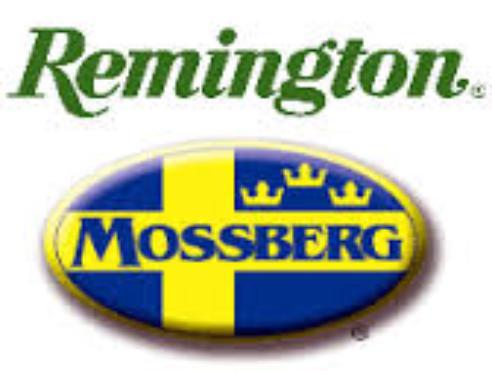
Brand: mossberg
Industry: Others